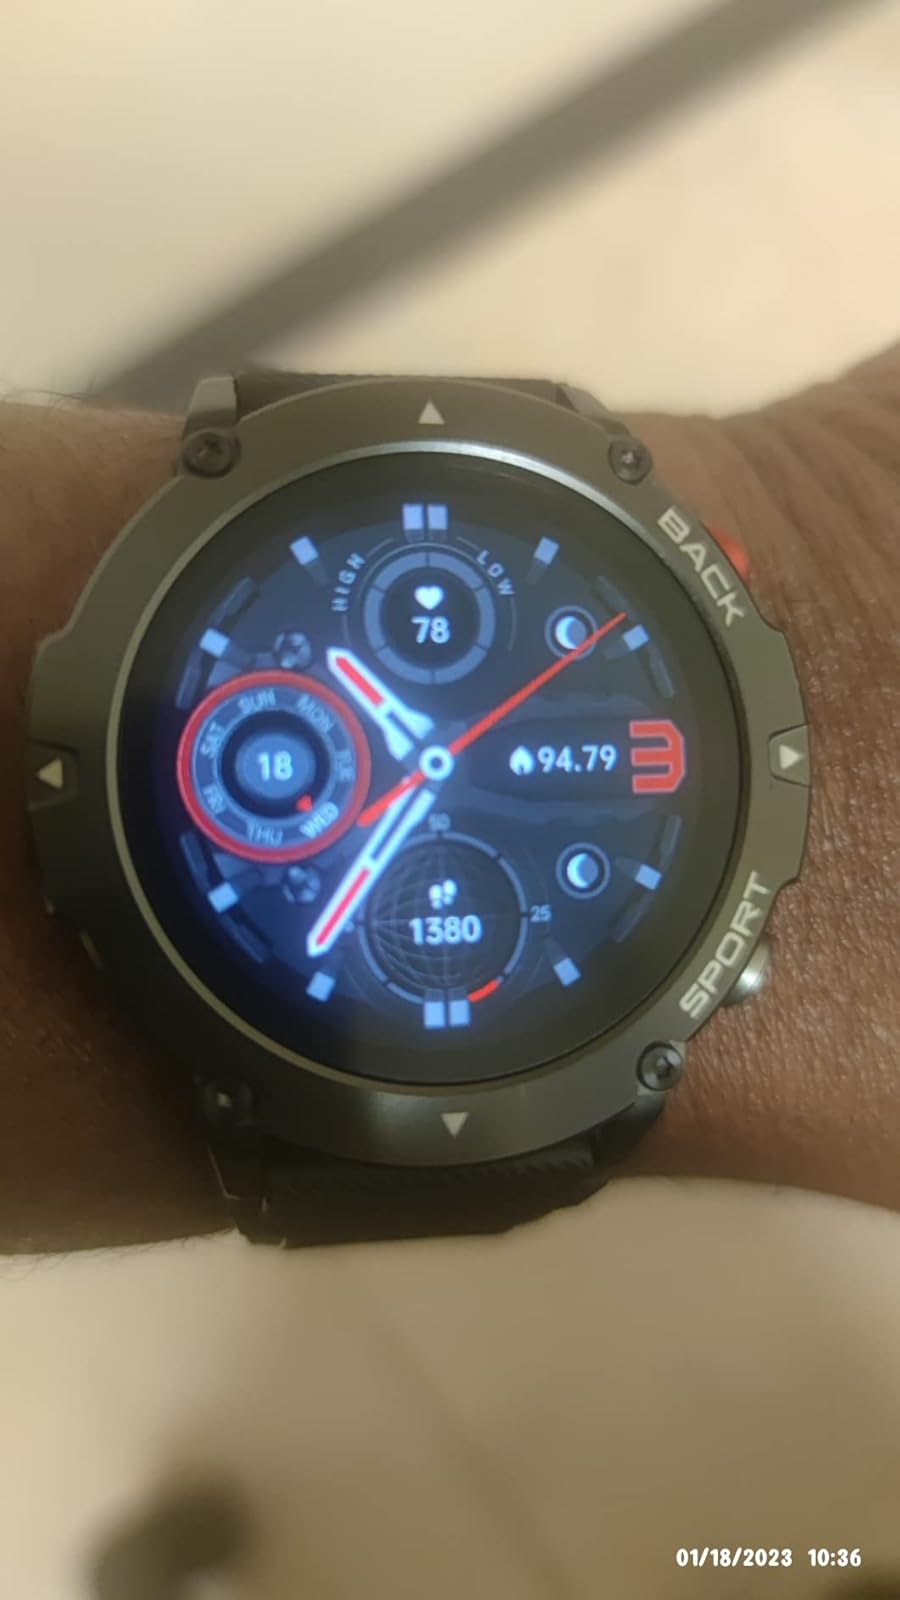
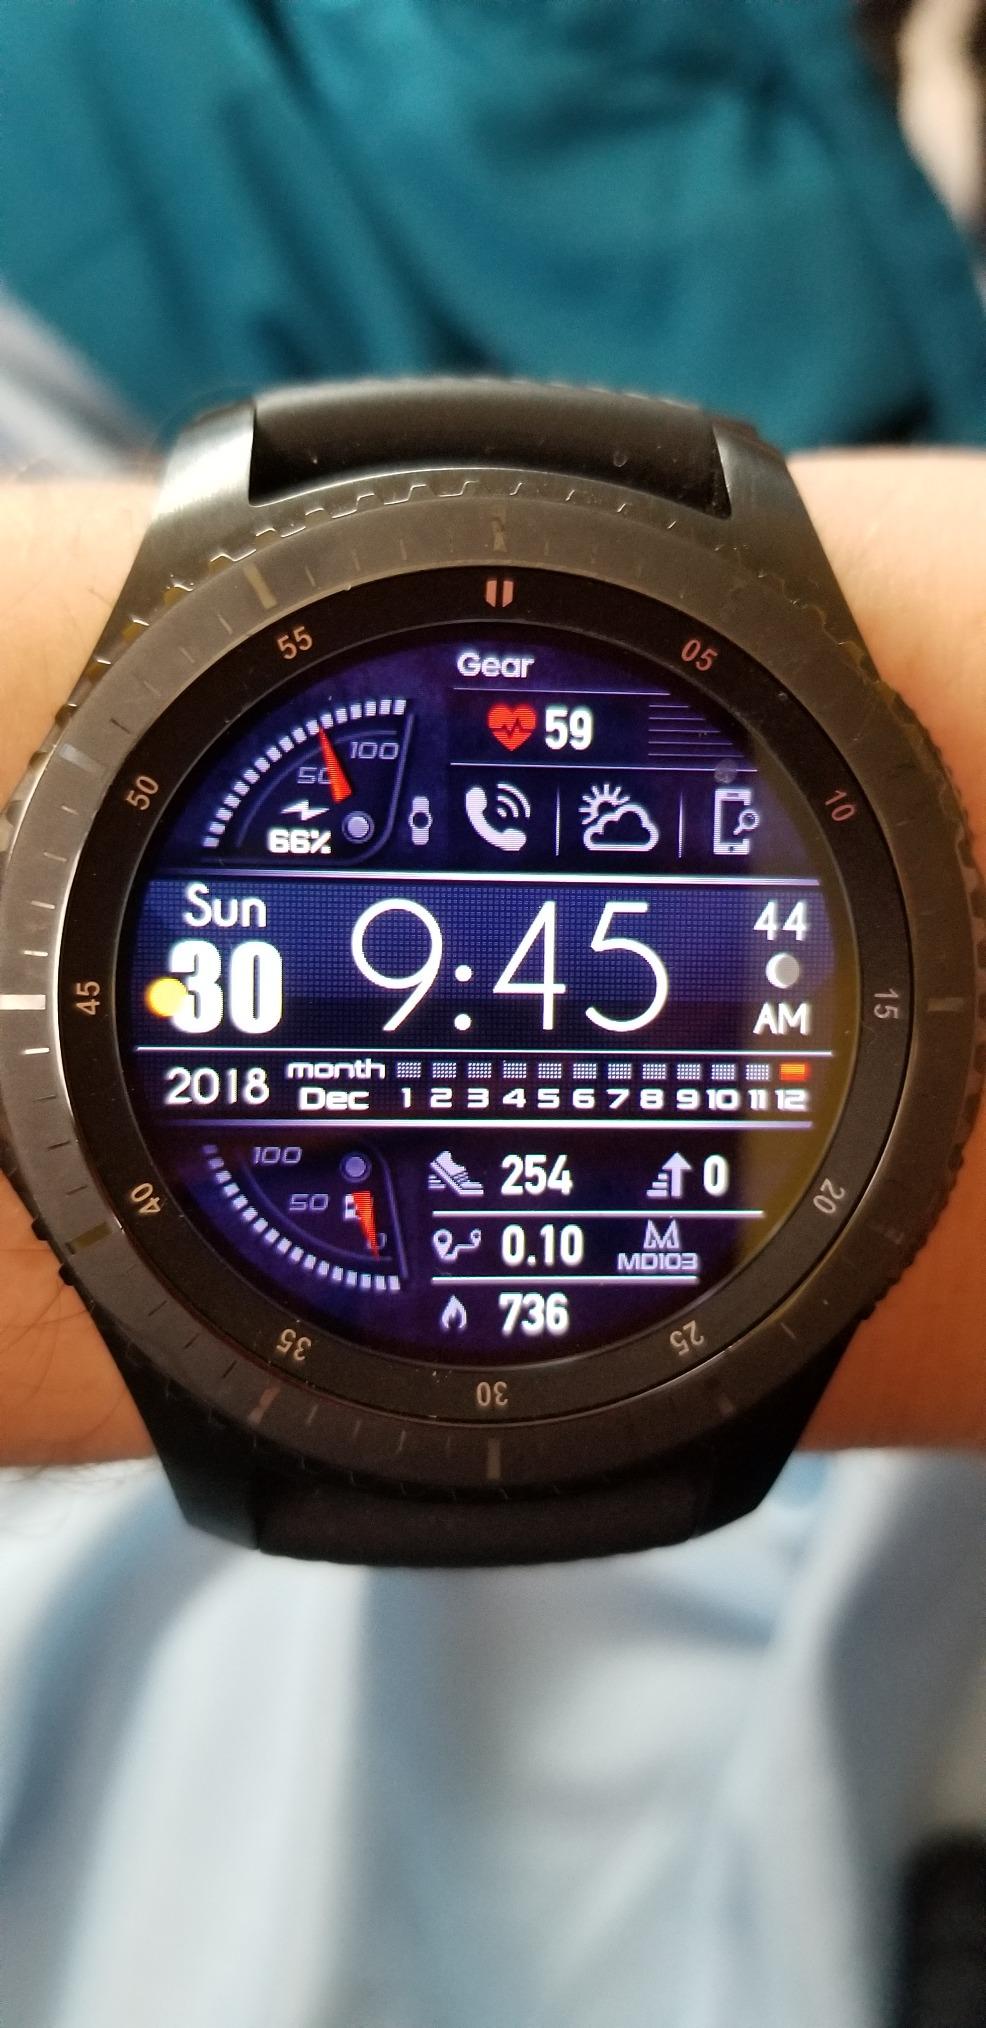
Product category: smartwatch
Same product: no